Josip Broz Tito

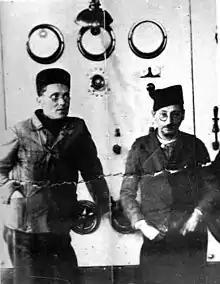
a black and white photograph of two men

After Broz's sentencing, his wife and son returned to Kumrovec, where sympathetic locals looked after them, but then one day, they suddenly left without explanation and returned to the Soviet Union. She fell in love with another man, and Žarko grew up in institutions. After arriving at Lepoglava prison, Broz was employed in maintaining the electrical system and chose as his assistant a middle-class Belgrade Jew, Moša Pijade, who had been given a 20-year sentence for his communist activities. Their work allowed Broz and Pijade to move around the prison, contacting and organising other communist prisoners. During their time together in Lepoglava, Pijade became Broz's ideological mentor. After two and a half years at Lepoglava, Broz was accused of attempting to escape and was transferred to Maribor prison, where he was held in solitary confinement for several months. After completing the full term of his sentence, he was released, only to be arrested outside the prison gates and taken to Ogulin to serve the four-month sentence he had avoided in 1927. He was finally released from prison on 16 March 1934, but even then, he was subject to orders that required him to live in Kumrovec and report to the police daily. During his imprisonment, the political situation in Europe had changed significantly, with the rise of Adolf Hitler in Germany and the emergence of right-wing parties in France and neighbouring Austria. He returned to a warm welcome in Kumrovec but did not stay long. In early May, he received word from the CPY to return to his revolutionary activities and left his hometown for Zagreb, where he rejoined the Central Committee of the Communist Party of Croatia.